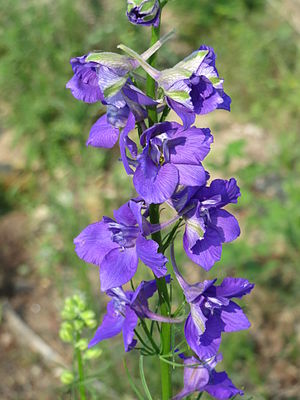
Kornridderspore
Have-ridderspore (Consolida ambigua)
Have-ridderspore (Consolida ambigua)
Kornridderspore er en slægt af omkring 40 arter af årligt blomstrende planter, som er en del af ordenen Ranunculaceae. Dens oprindelige udstrækning strækker sig over det meste af vestlige Europa, Middelhavet og Asien. Fællesnavnet, Ridderspore, henviser til det spore-formede bæger, som deles med dens nært beslægtede flerårige slægtning Delphinium.